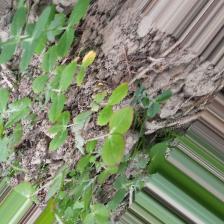
Label: Ascochyta blight